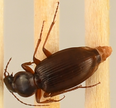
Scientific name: Synuchus impunctatus
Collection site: Bartlett Experimental Forest NEON (BART), plot BART_079